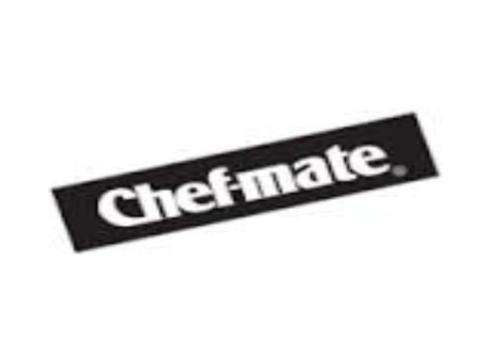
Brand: chef-mate
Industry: Food